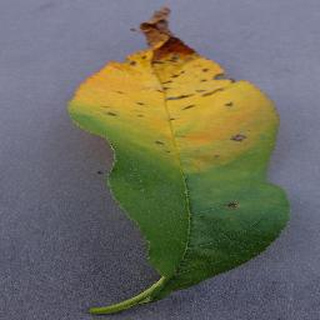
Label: peach_bacterial_spot